Pialba

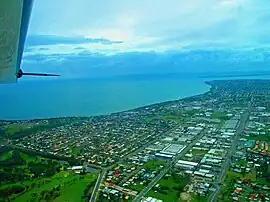
Aerial view over Pialba

Pialba is a coastal town and suburb of Hervey Bay in the Fraser Coast Region, Queensland, Australia. It is the central business district of Hervey Bay. In the , the suburb of Pialba had a population of 4,151 people.